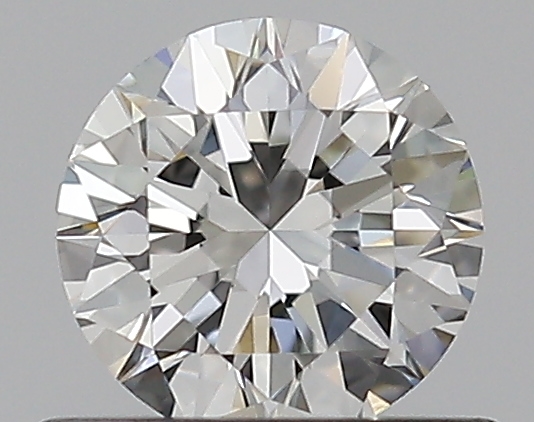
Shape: round
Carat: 0.5
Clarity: VVS2
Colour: H
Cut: VG
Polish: EX
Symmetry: VG
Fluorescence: N
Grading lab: GIA
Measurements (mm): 5.03 x 5.07 x 3.15